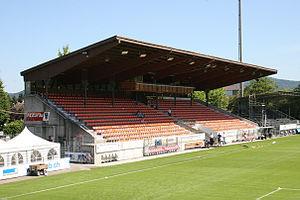
tribune du Stade du Brügglifeld
Le stade du Brügglifeld est un stade qui est situé à Aarau, en Suisse, dans lequel évolue le FC Aarau.